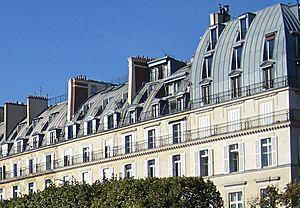
Le développement de l'architecture et de l'urbanisme à Paris a été soumis au cours des siècles à plusieurs règlements d'architecture et d'urbanisme successifs qui visaient à limiter en particulier la hauteur des immeubles, leur disposition par rapport à la rue, la largeur des rues ou l'orientation générale donnée au développement de Paris.